Shohreh Bayat

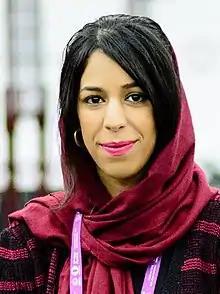
Bayat in 2016

Shohreh Bayat (born 1987) is an Iranian chess arbiter based in England. She was chief arbiter of the Women's World Chess Championship 2020. Bayat is an International Arbiter for FIDE. She was awarded an International Women of Courage Award in 2021.